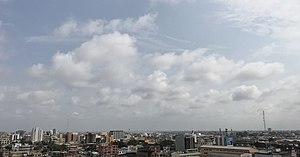
Centre-ville de Cotonou
Cotonou est la capitale économique et la plus grande ville du Bénin avec 760 000 habitants lors du recensement de 2013. Elle abrite aussi de nombreux services gouvernementaux et diplomatiques.